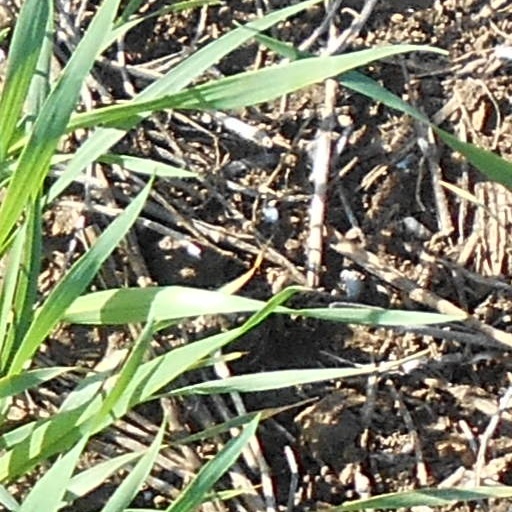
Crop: wheat